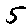
Label: 5